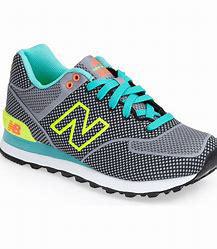
Brand: New
Model: Balance New Balance 574